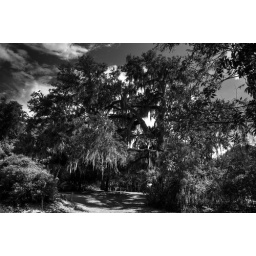
Taken at Kanapaha Botanical Gardens (Florida). HDR processed in black and white with Siver Effex Pro